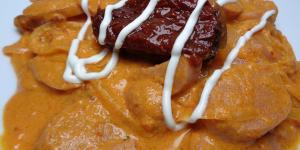
salchichas al chipotle con crema